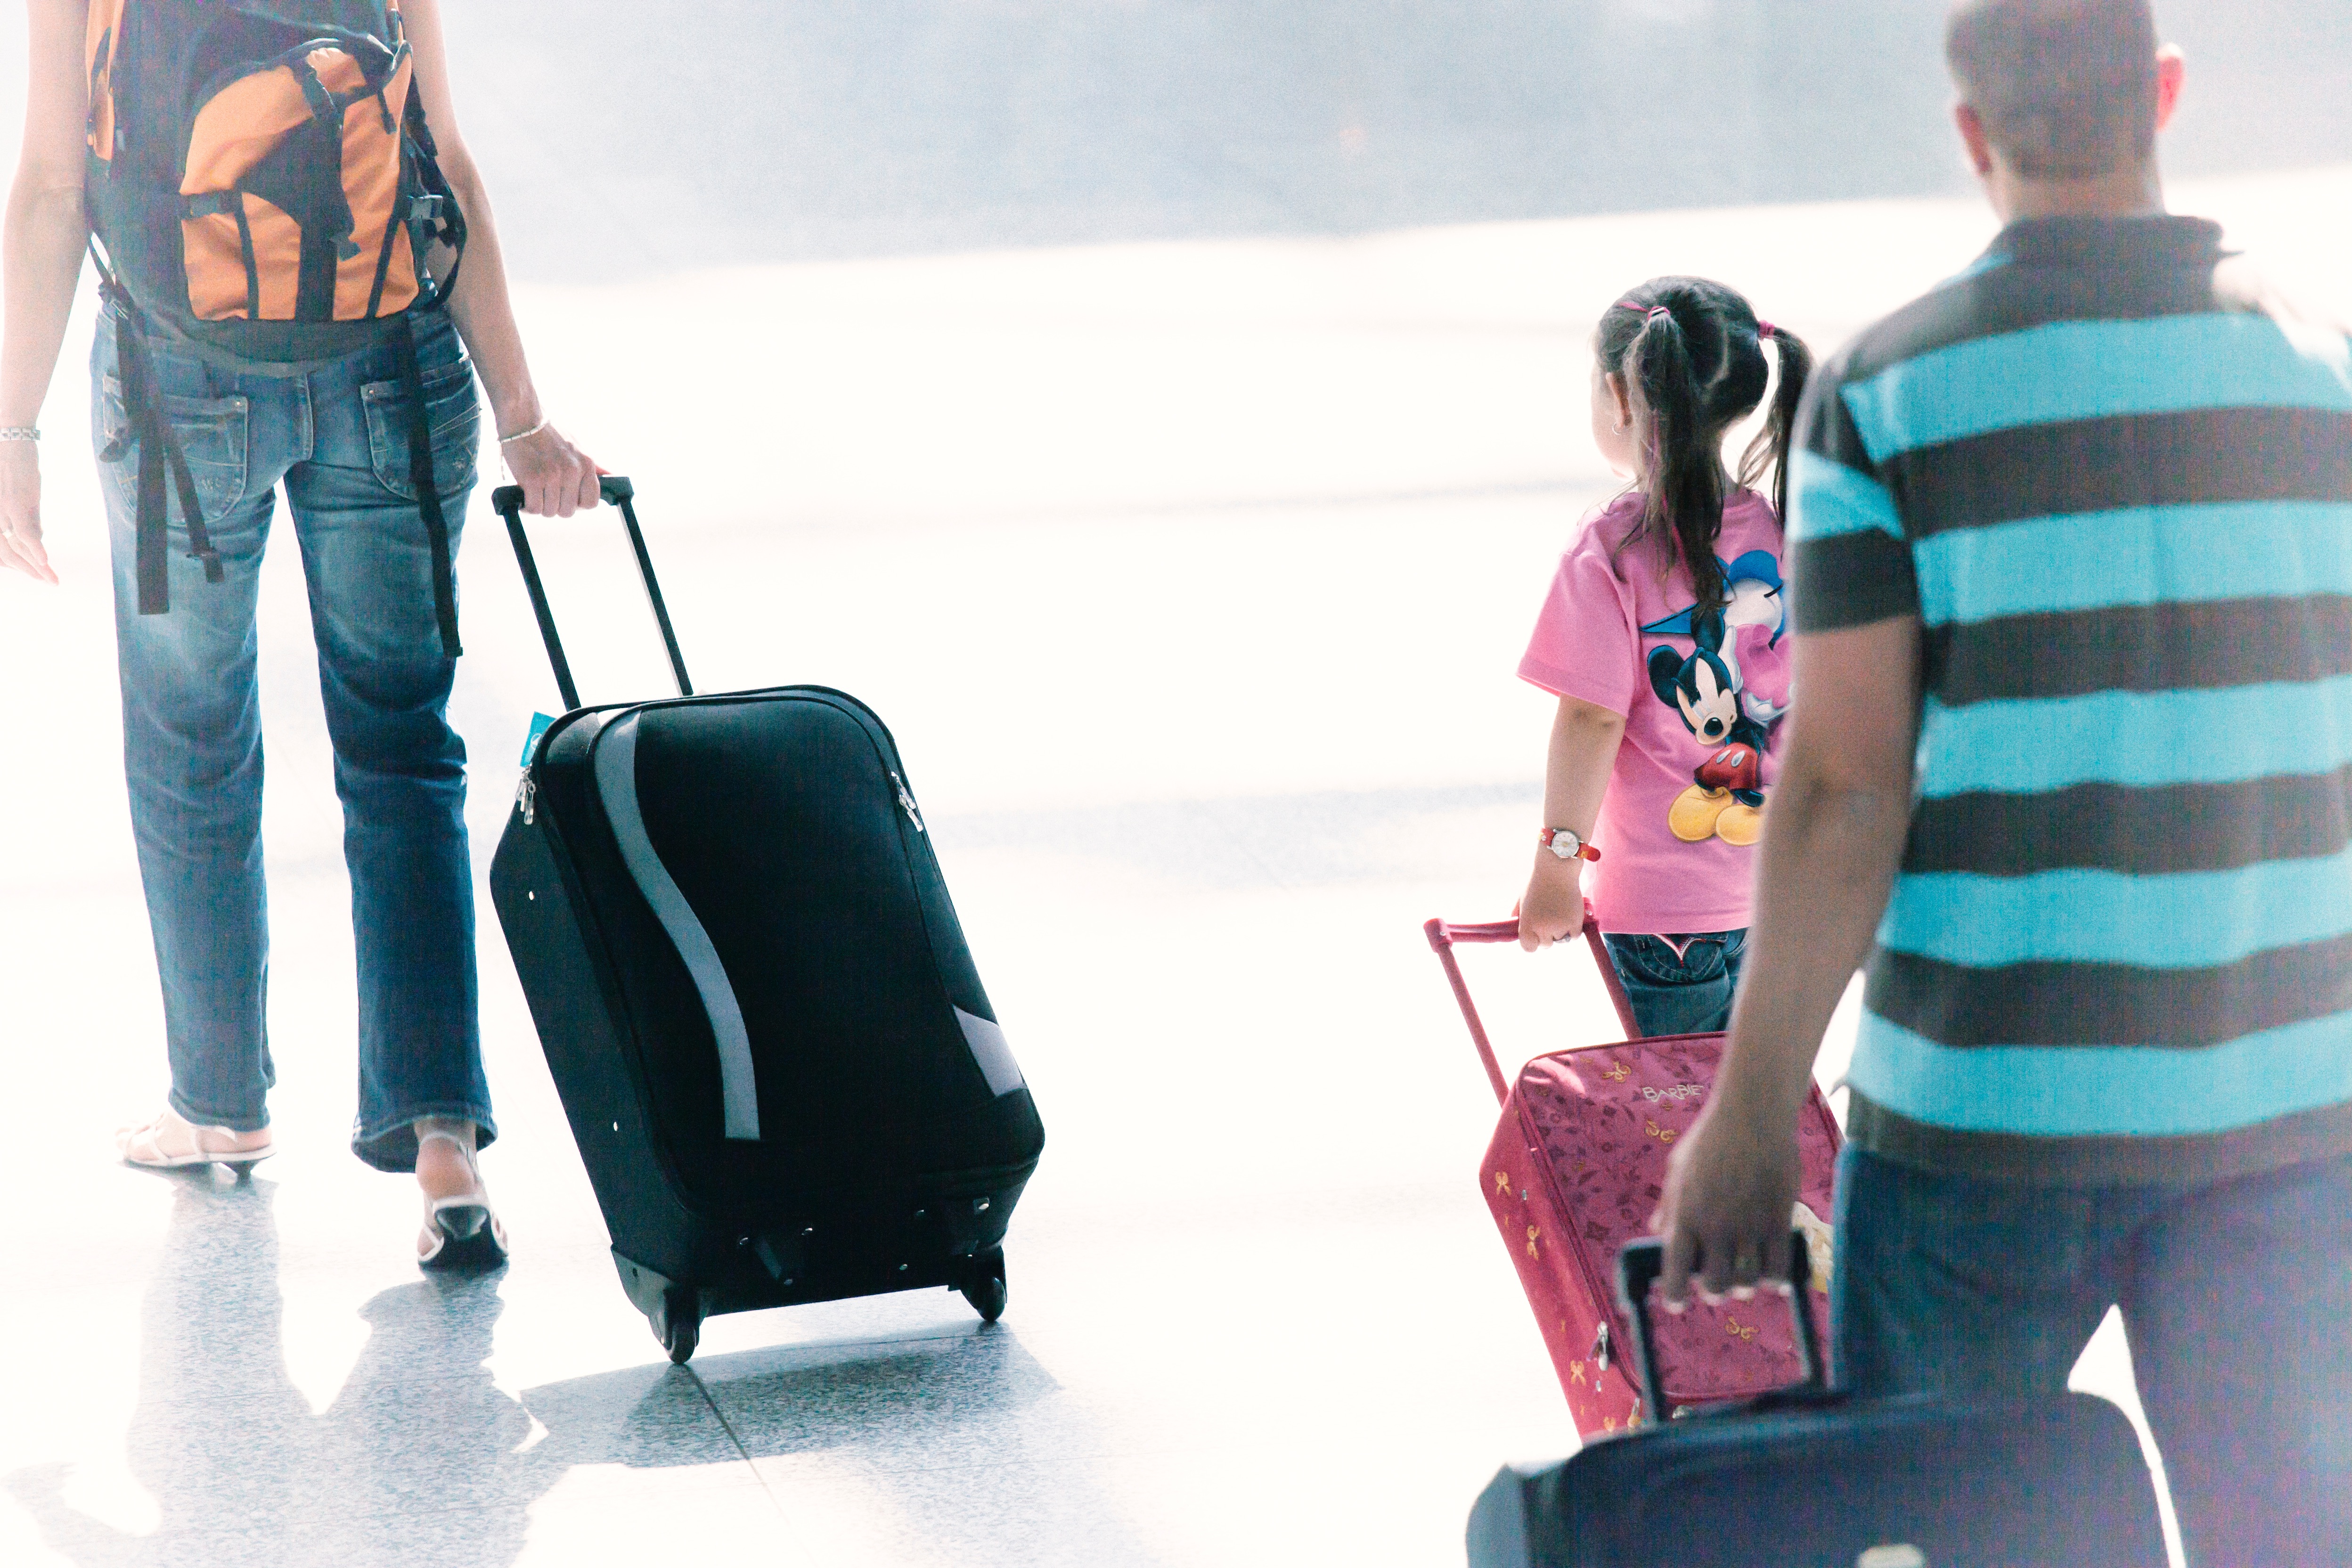
sitting, human positions